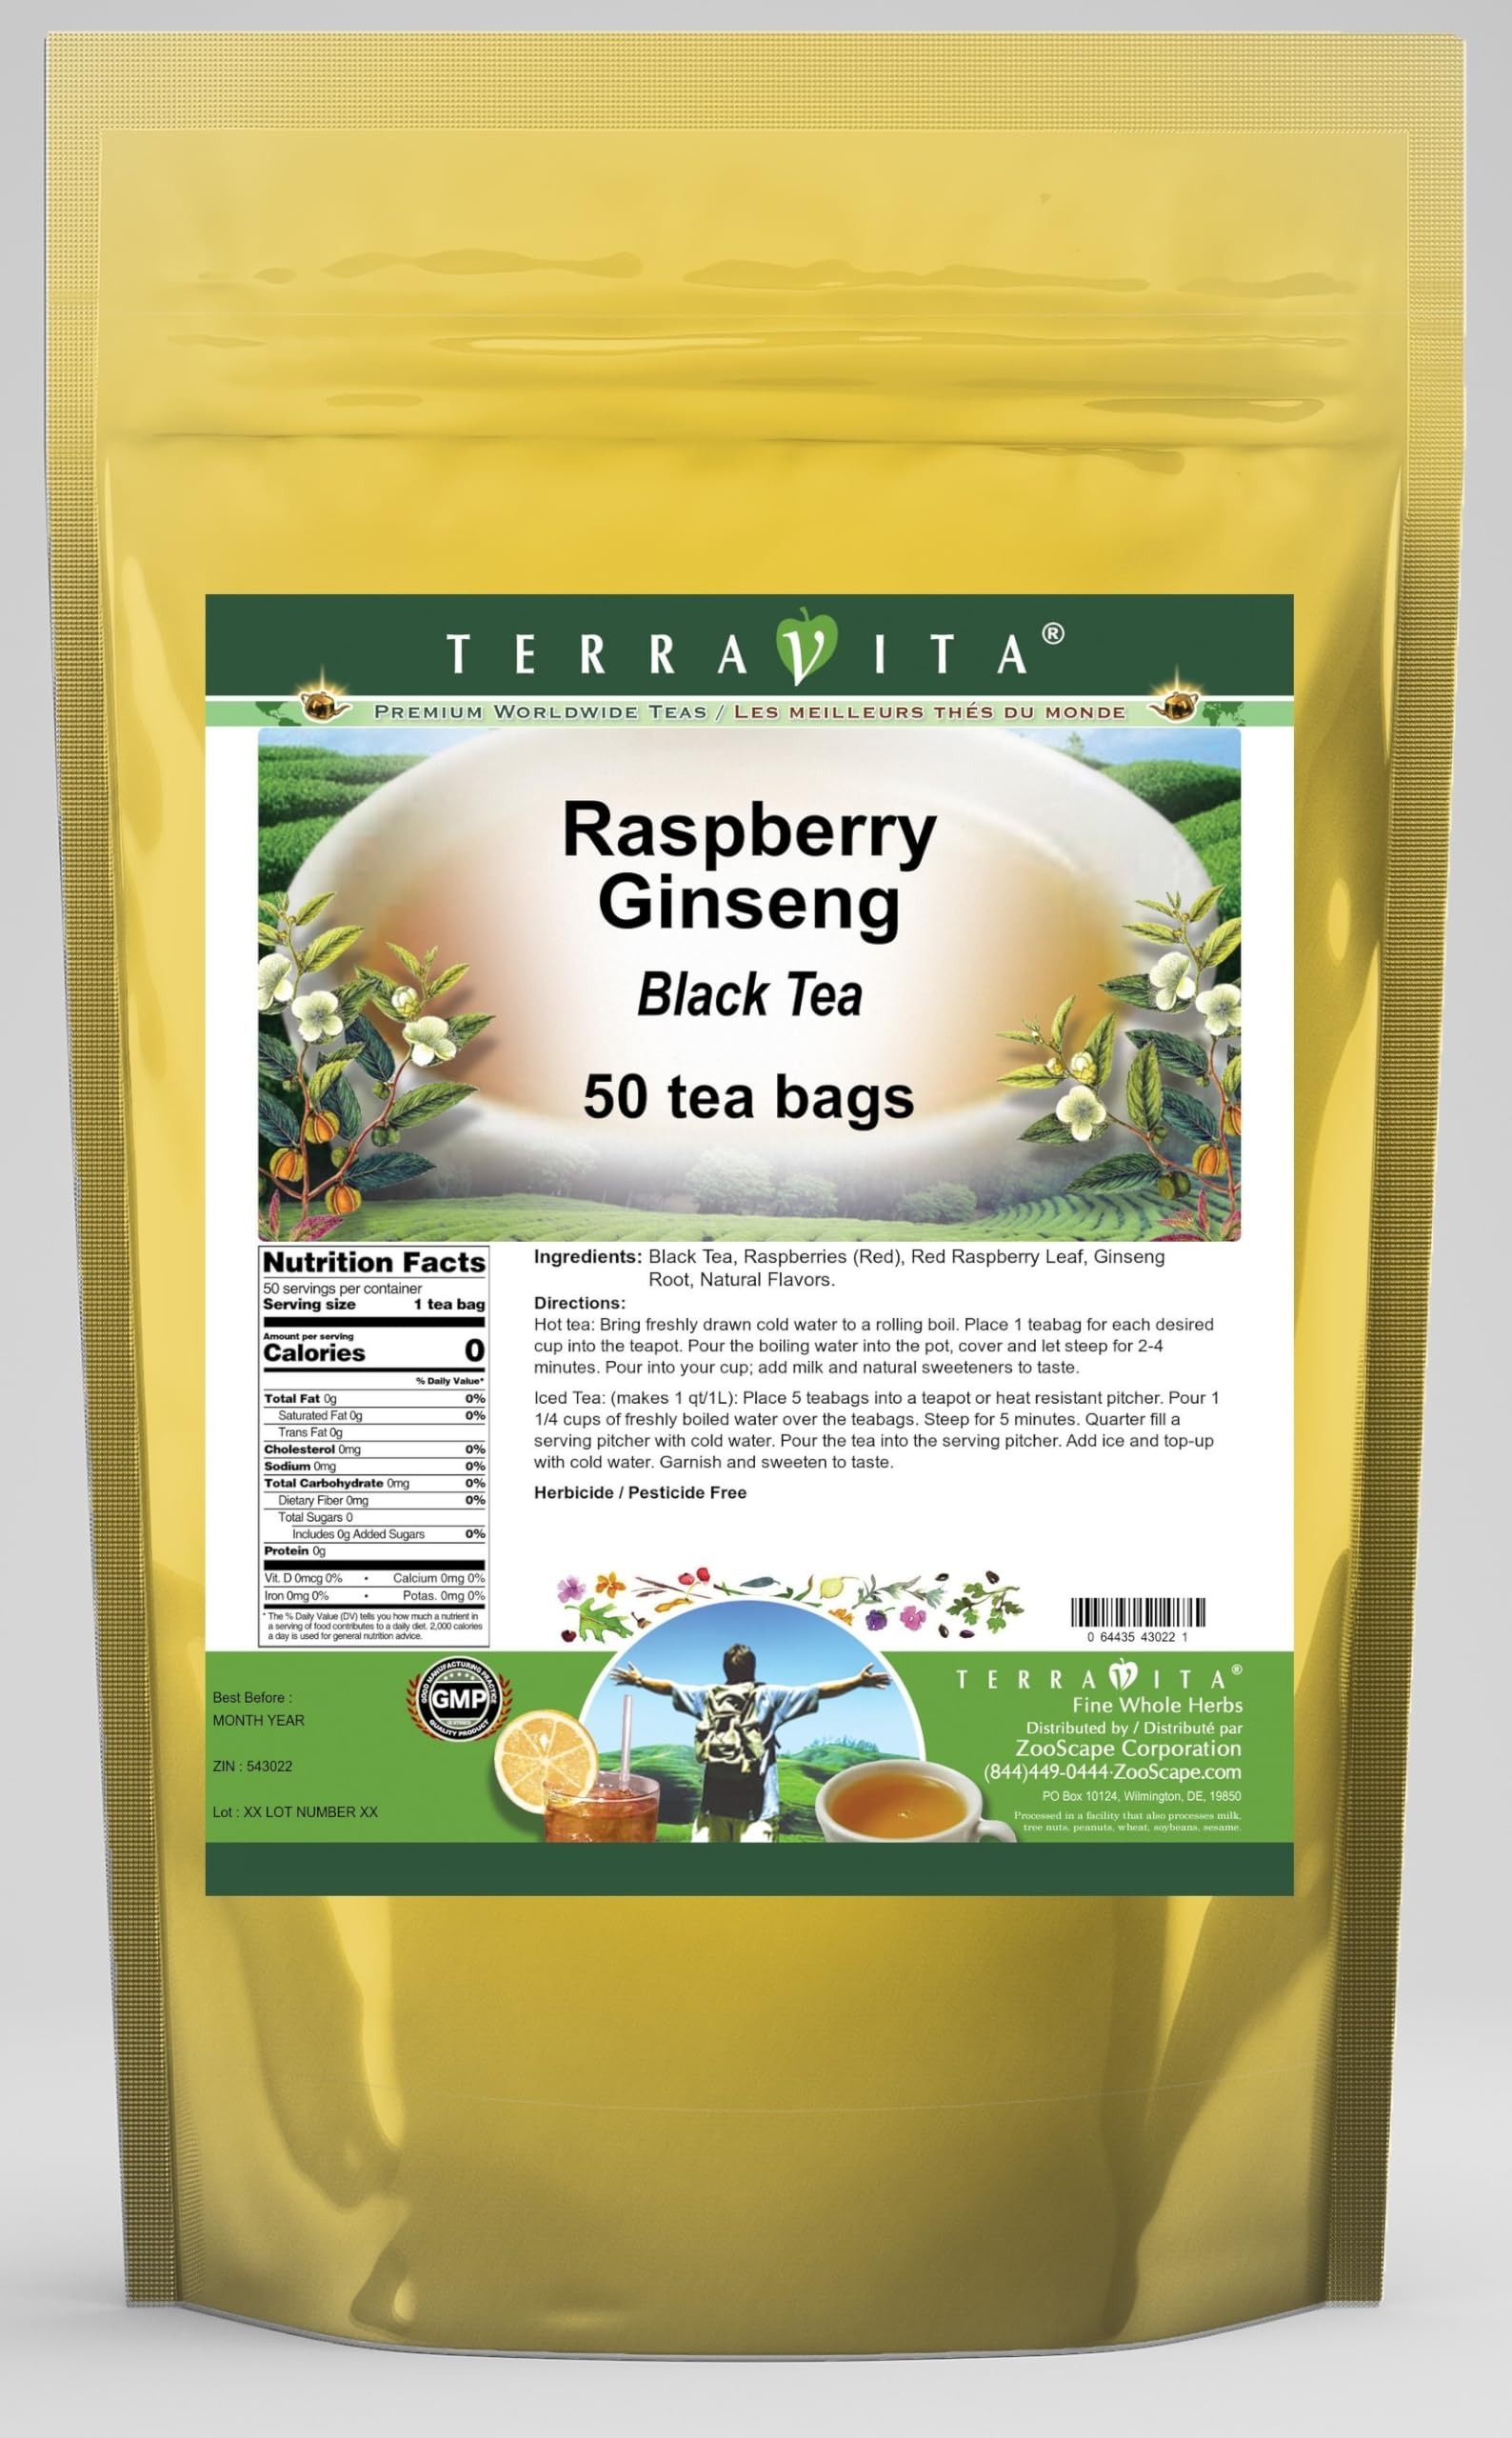
Item Name: Raspberry Ginseng Black Tea (50 tea bags, ZIN: 543022)
Bullet Point 1: Our Raspberry Ginseng Black Tea is a tasty flavored Black tea with Raspberries (Red), Raspberry Leaf (Red) and Ginseng Root that has a refreshing taste that will impress you! The unique Raspberry Ginseng taste is delicious! - Ingredients: Black tea, Raspberries (Red), Raspberry Leaf (Red), Ginseng Root and Natural Raspberry Ginseng Flavor.
Bullet Point 2: No fillers.
Bullet Point 3: Manufacturer: TerraVita
Bullet Point 4: Size: 50 tea bags
Bullet Point 5: Black Tea Bags - Packed in a convenient upright pouch!
Product Description: Our Raspberry Ginseng Black Tea is a tasty flavored Black tea with Raspberries (Red), Raspberry Leaf (Red) and Ginseng Root that has a refreshing taste that will impress you! The unique Raspberry Ginseng taste is delicious! - Ingredients: Black tea, Raspberries (Red), Raspberry Leaf (Red), Ginseng Root and Natural Raspberry Ginseng Flavor. - Hot tea brewing method: Bring freshly drawn cold water to a rolling boil. Place 1 teabag for each desired cup into the teapot. Pour the boiling water into the pot, cover and let steep for 2-4 minutes. Pour into your cup; add milk and natural sweeteners to taste. - Iced tea brewing method: (to make 1 liter/quart): Place 5 teabags into a teapot or heat resistant pitcher. Pour 1 1/4 cups of freshly boiled water over the teabags. Steep for 5 minutes. Quarter fill a serving pitcher with cold water. Pour the tea into the serving pitcher. Add ice and top-up with cold water. Garnish and sweeten to taste. - TerraVita is an exclusive line of premium-quality, natural source products that use only the finest, purest and most potent ingredients found around the world. TerraVita is hallmarked by the highest possible standards of purity, potency, stability and freshness. All of our products are prepared with the highest elements of quality control, from raw materials through the entire manufacturing process, up to and including the moment that the bottles or bags are sealed for freshness and shipped out to you. Our highest possible standards are certified by independent laboratories and backed by our personal guarantee. - TerraVita exists to meet and ensure your family's health and wellness without the harmful effects of chemicals and health products. We strive to make all of our products affordable and reliable and are constantly searching the ma
Value: 50.0
Unit: Count

Price: 27.61